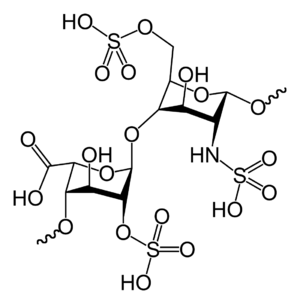
Heparin
Heparins molekylestruktur
Heparin er et blodfortyndende lægemiddel, der også benyttes ved blodtagning hos lægen. Selve røret er det man kalder hepariniserert, for at hindre Koagulation af blodet inden testen.